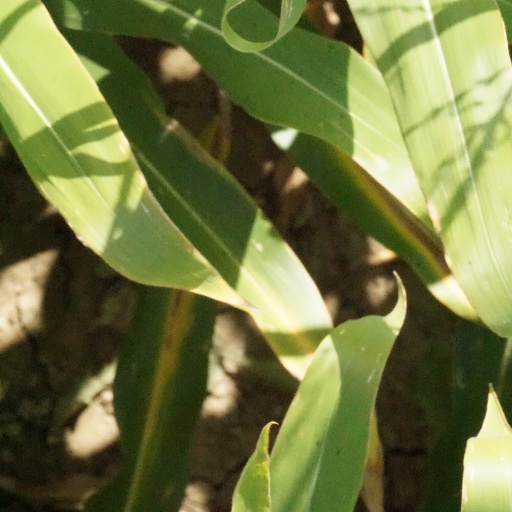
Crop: maize; corn